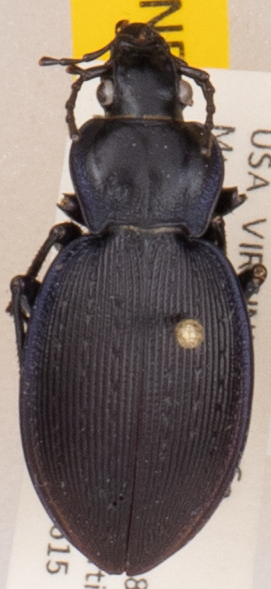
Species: Carabus goryi
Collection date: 2021-06-15
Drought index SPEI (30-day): -0.51
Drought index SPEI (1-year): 0.718
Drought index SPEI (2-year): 1.28